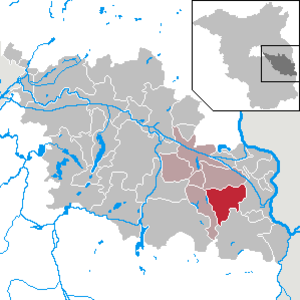
Schlaubetal est une commune d’Allemagne située dans l'est de l'arrondissement d'Oder-Spree, au Brandebourg.